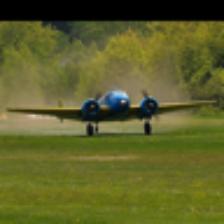
Label: NonHuman